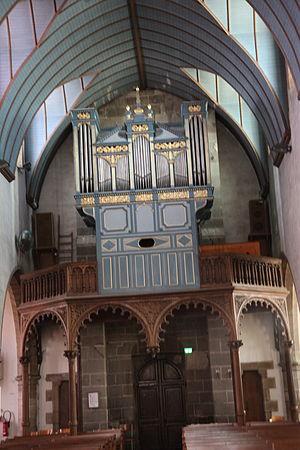
Crozon (Finistère, France), église Saint-Pierre, buffet d'orgue de 1690 pour l'instrument de Robert Dallam, reconstruit par Alain Sals en 1992.
L’église Saint-Pierre de Crozon est une église catholique située à Crozon dans le département du Finistère.